Historical colours, standards and guidons

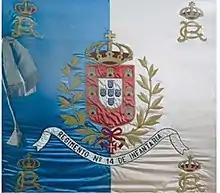
Historical colour of the 14th Infantry Regiment of the Portuguese Army

During the period of the Constitucional Monarchy (1834-1910), each of the regiments and other independent units of the Portuguese Army had a regimental colour, which was the variant of the then Flag of Portugal, the field being vertically divided in blue and white, with the Royal coat of arms in the centre, surrounded by two golden olive branches tied by a red ribbon carrying the Order of Christ Cross, and the royal cypher at each corner. Under the arms there was a white ribbon containing the number of the unit in the obverse of the colour and the regimental title in the verse. The colour was square with 130 cm each side.